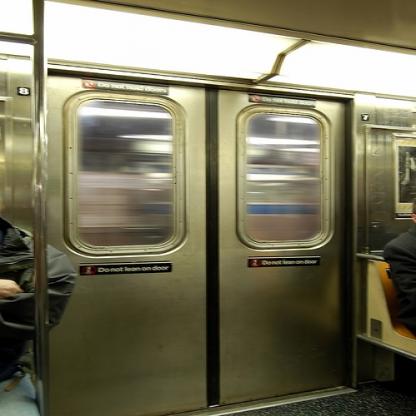
Scene: Indoor